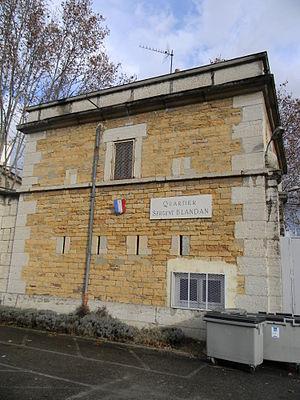
Bâtiment appartenant à l'ancien fort Lamothe à Lyon, portant la mention ""Quartier Sergent Blandan"", actuellement ""Caserne Sergent Blandan""."
La caserne sergent Blandan, anciennement fort Lamothe, est une ancienne caserne militaire de 17 hectares située dans le 7ᵉ arrondissement de Lyon.